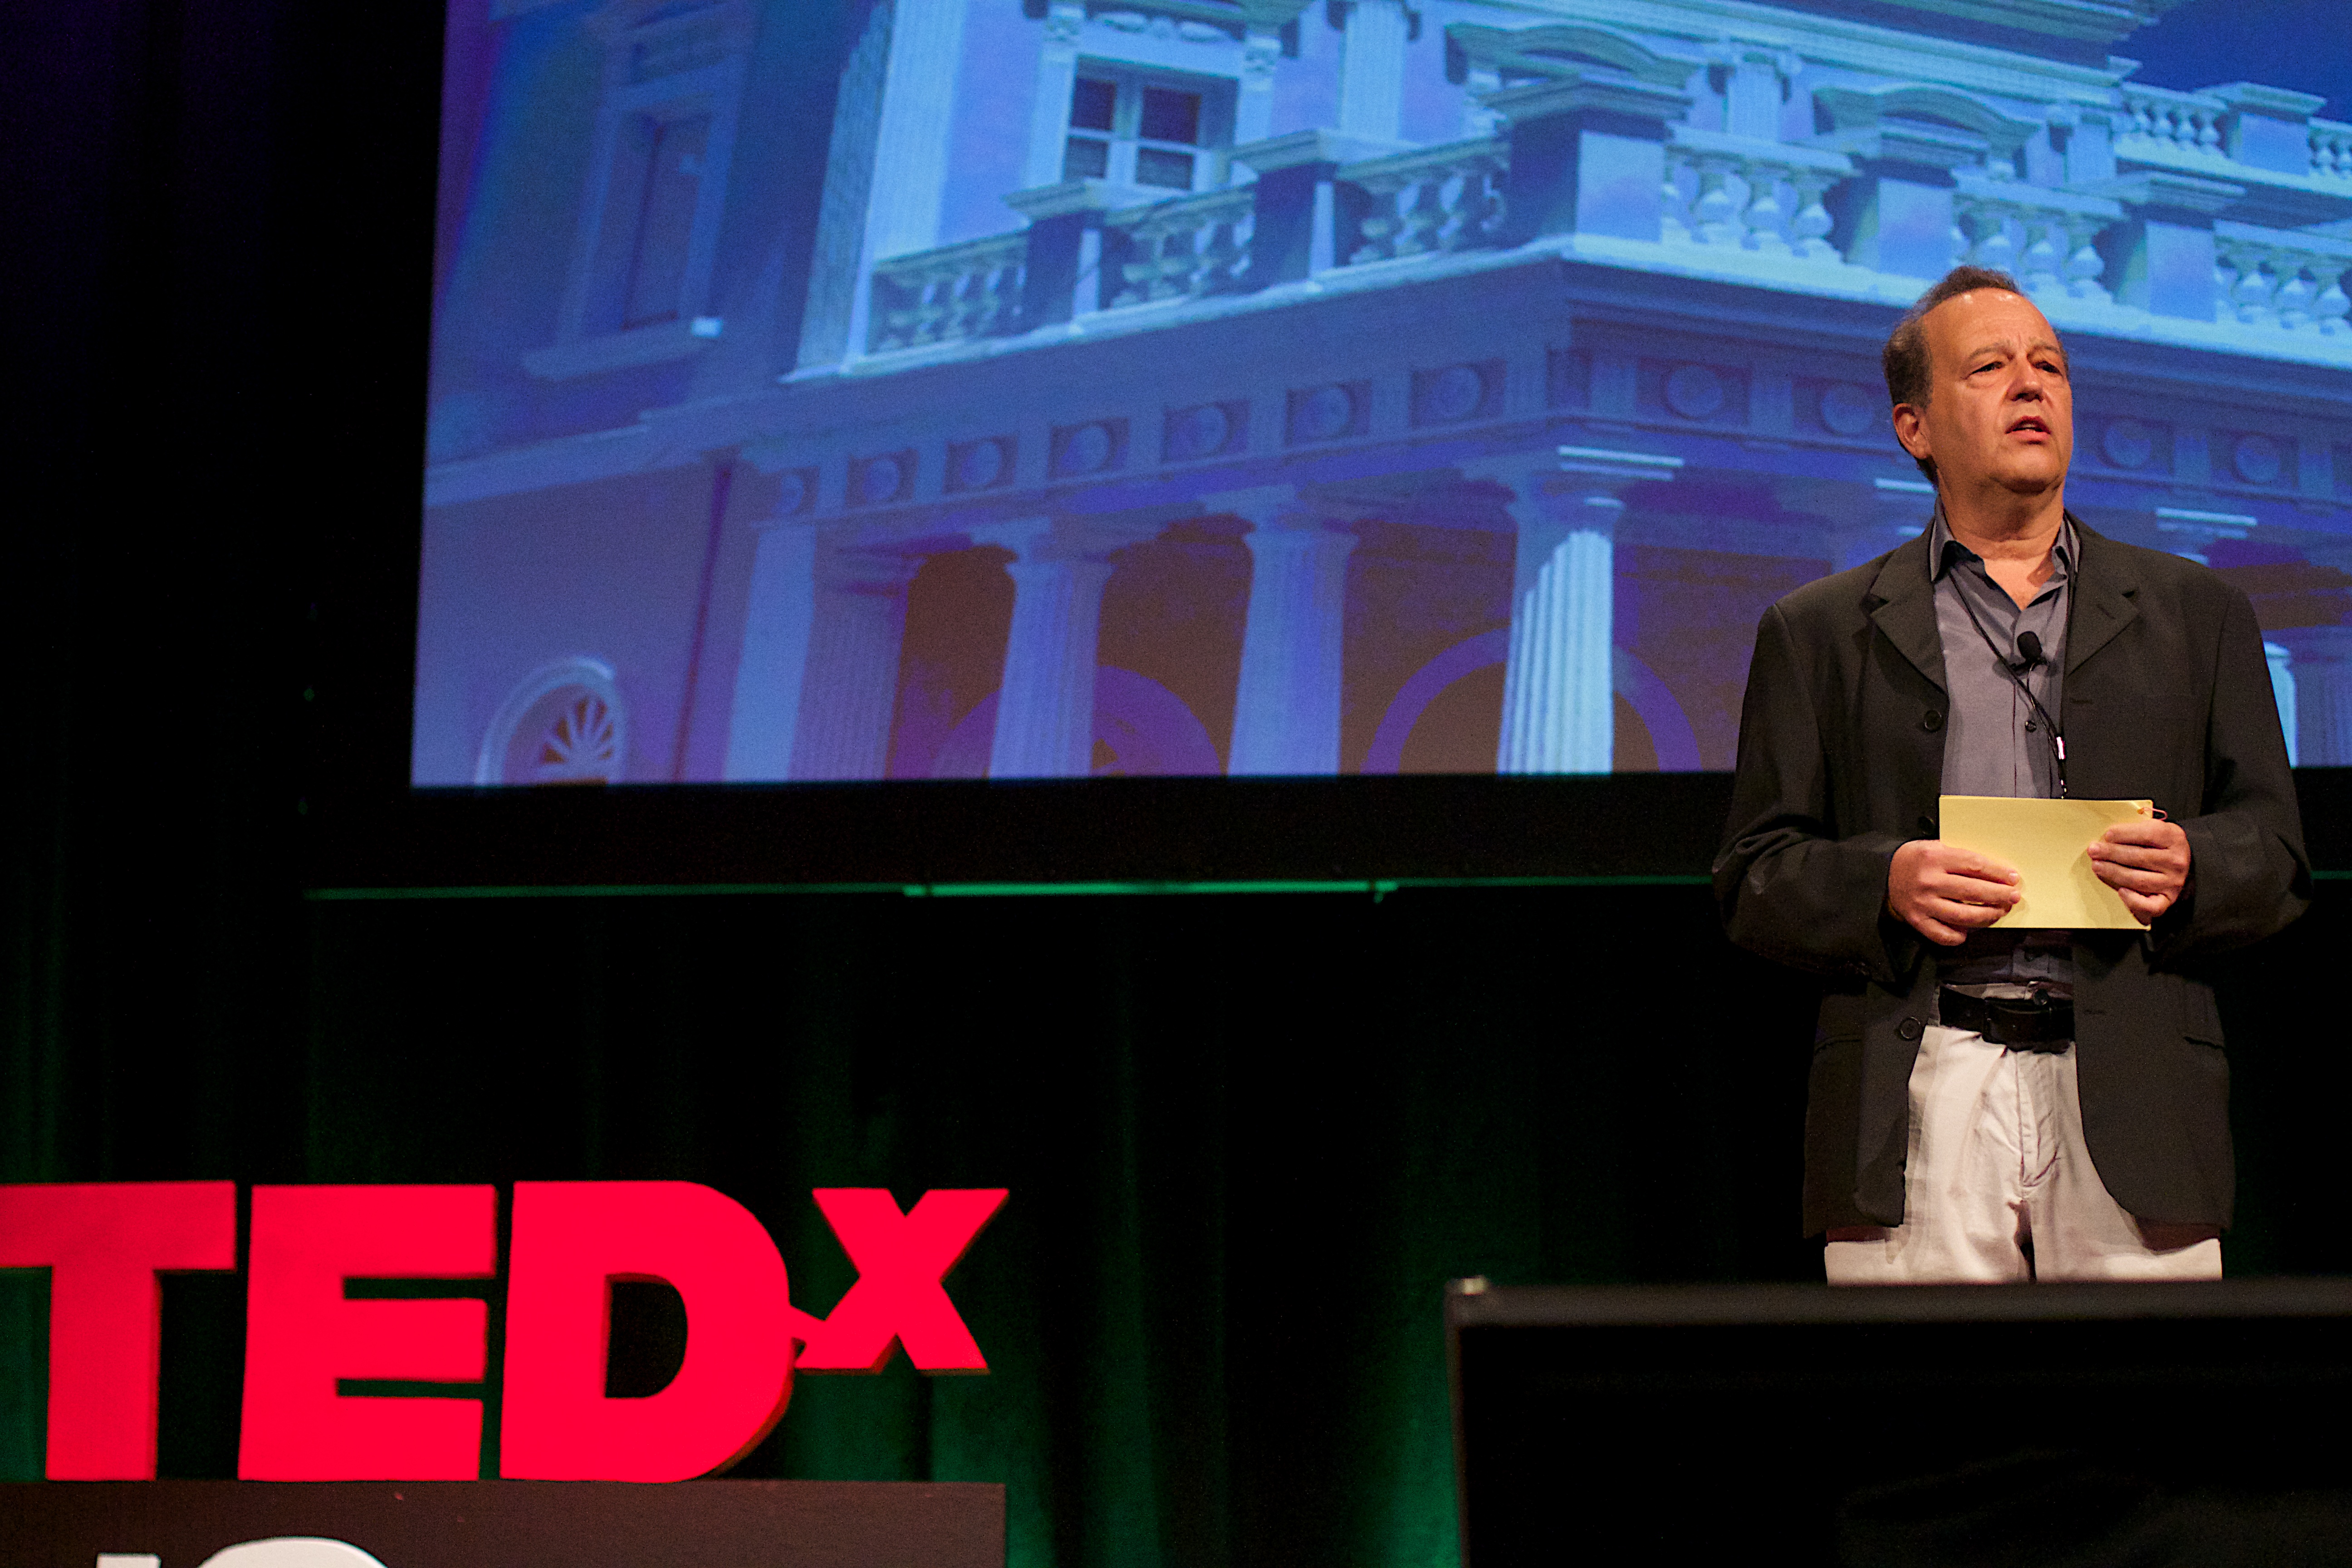
stage, speech, tedxusagrado